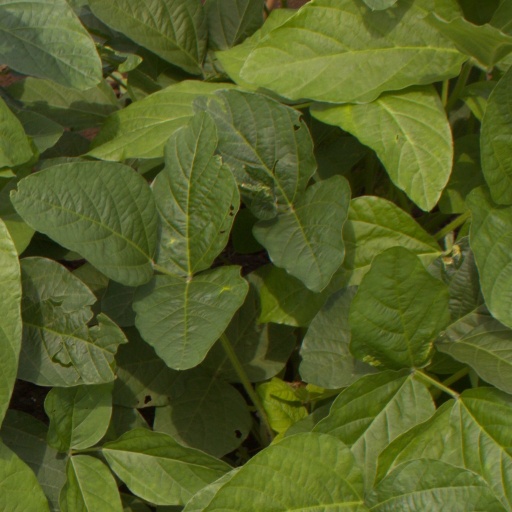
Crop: soybean